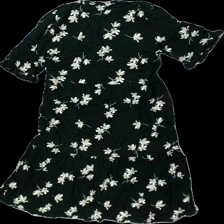
View: back
Type: Dress
Category: Ladies
Brand: Missing
Colors: Black, Green, Beige
Material: 100% viscose
Pattern: Floral print
Cut: Regular
Season: All
Damage location: middle right
Damage 2 location: middle left
Damage 3 location: bottom center
Price range: 50-100
Recommended usage: Reuse
Description: blommig klänning